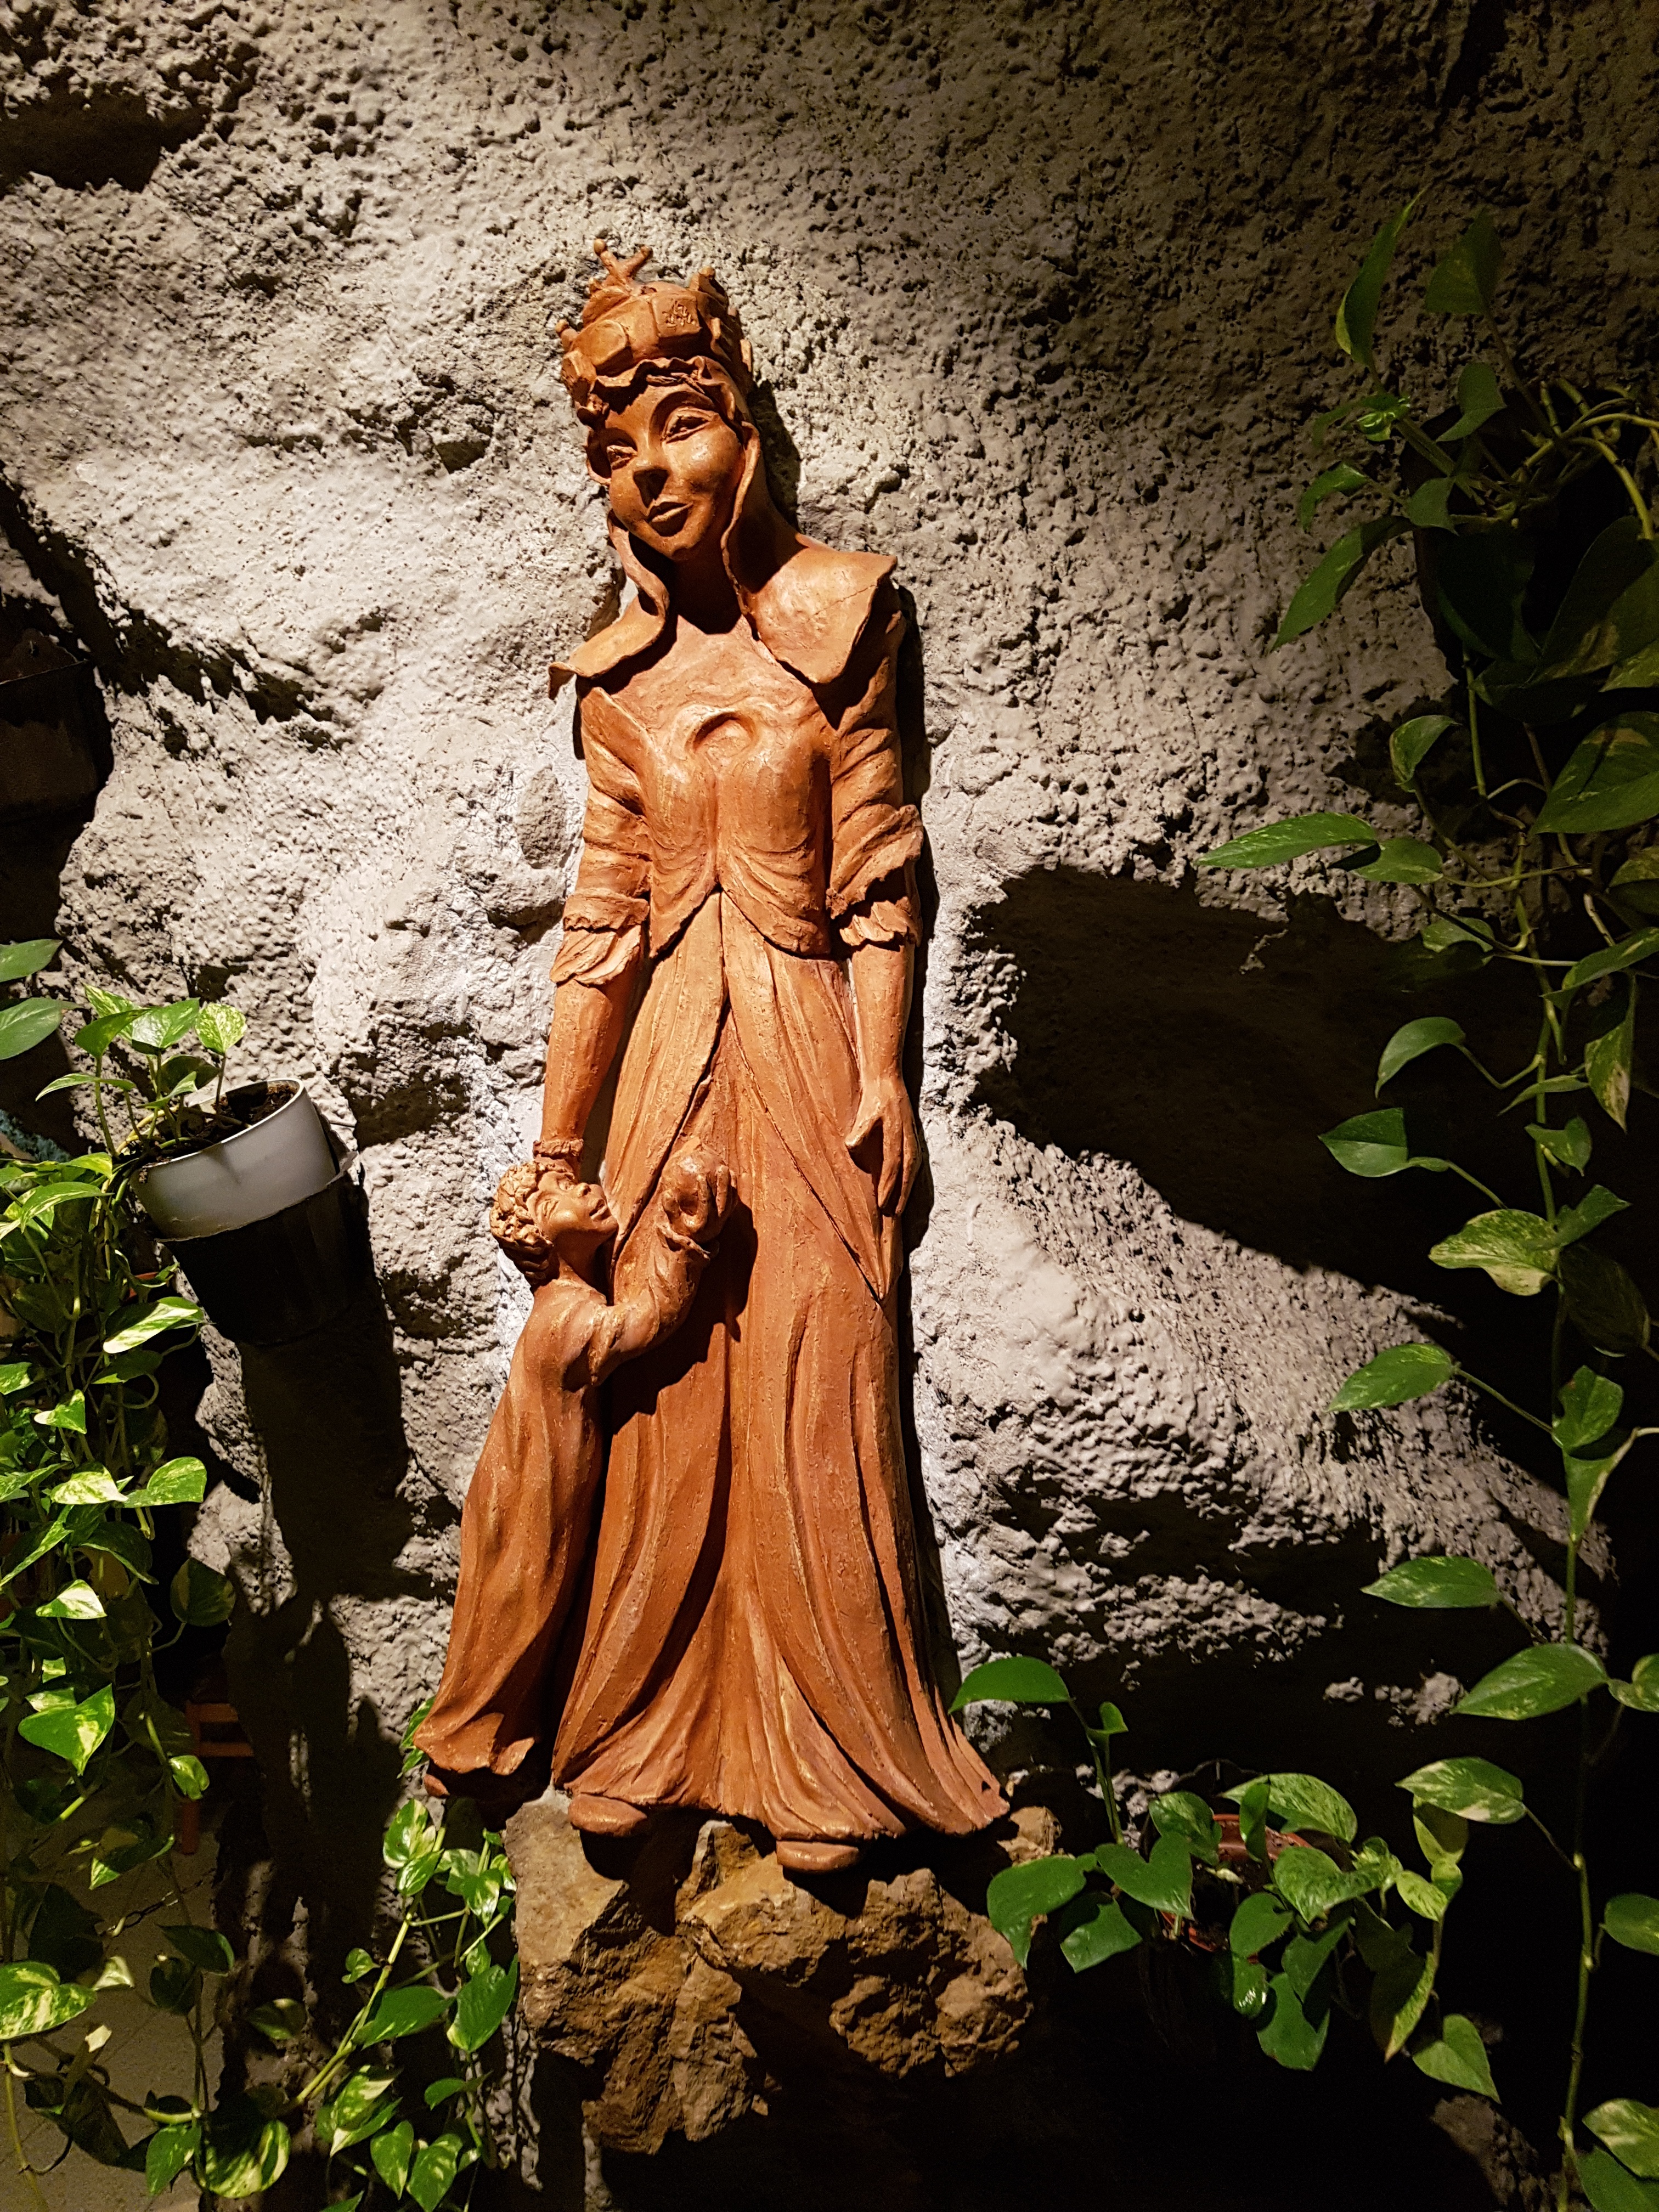
rock, architecture, flower, monument, statue, autumn, religion, fashion, chapel, christian, sculpture, catholic, art, dress, temple, maria, budapest, hungary, holy, famous, mythology, madonna, sacral, rock chapel, ancient history